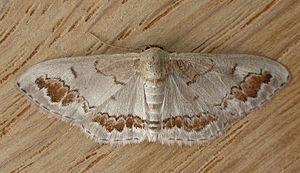
Dithalama cosmospila est un insecte lépidoptère de la famille des Geometridae qui vit en Australie.